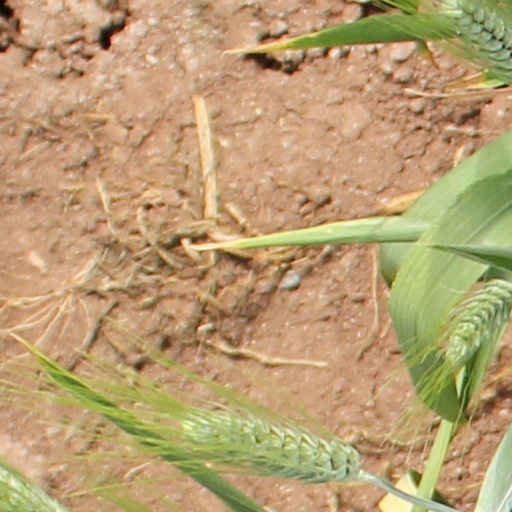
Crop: wheat